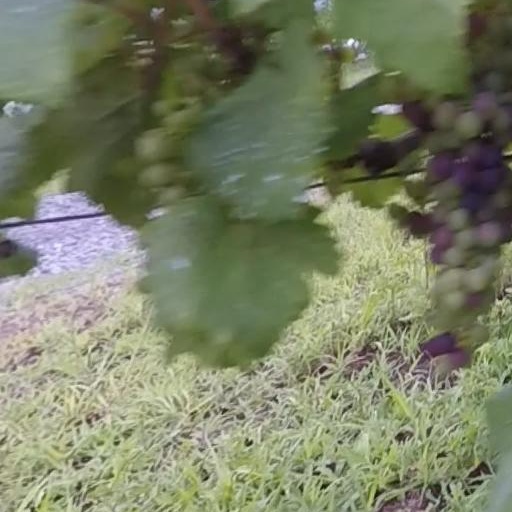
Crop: grape